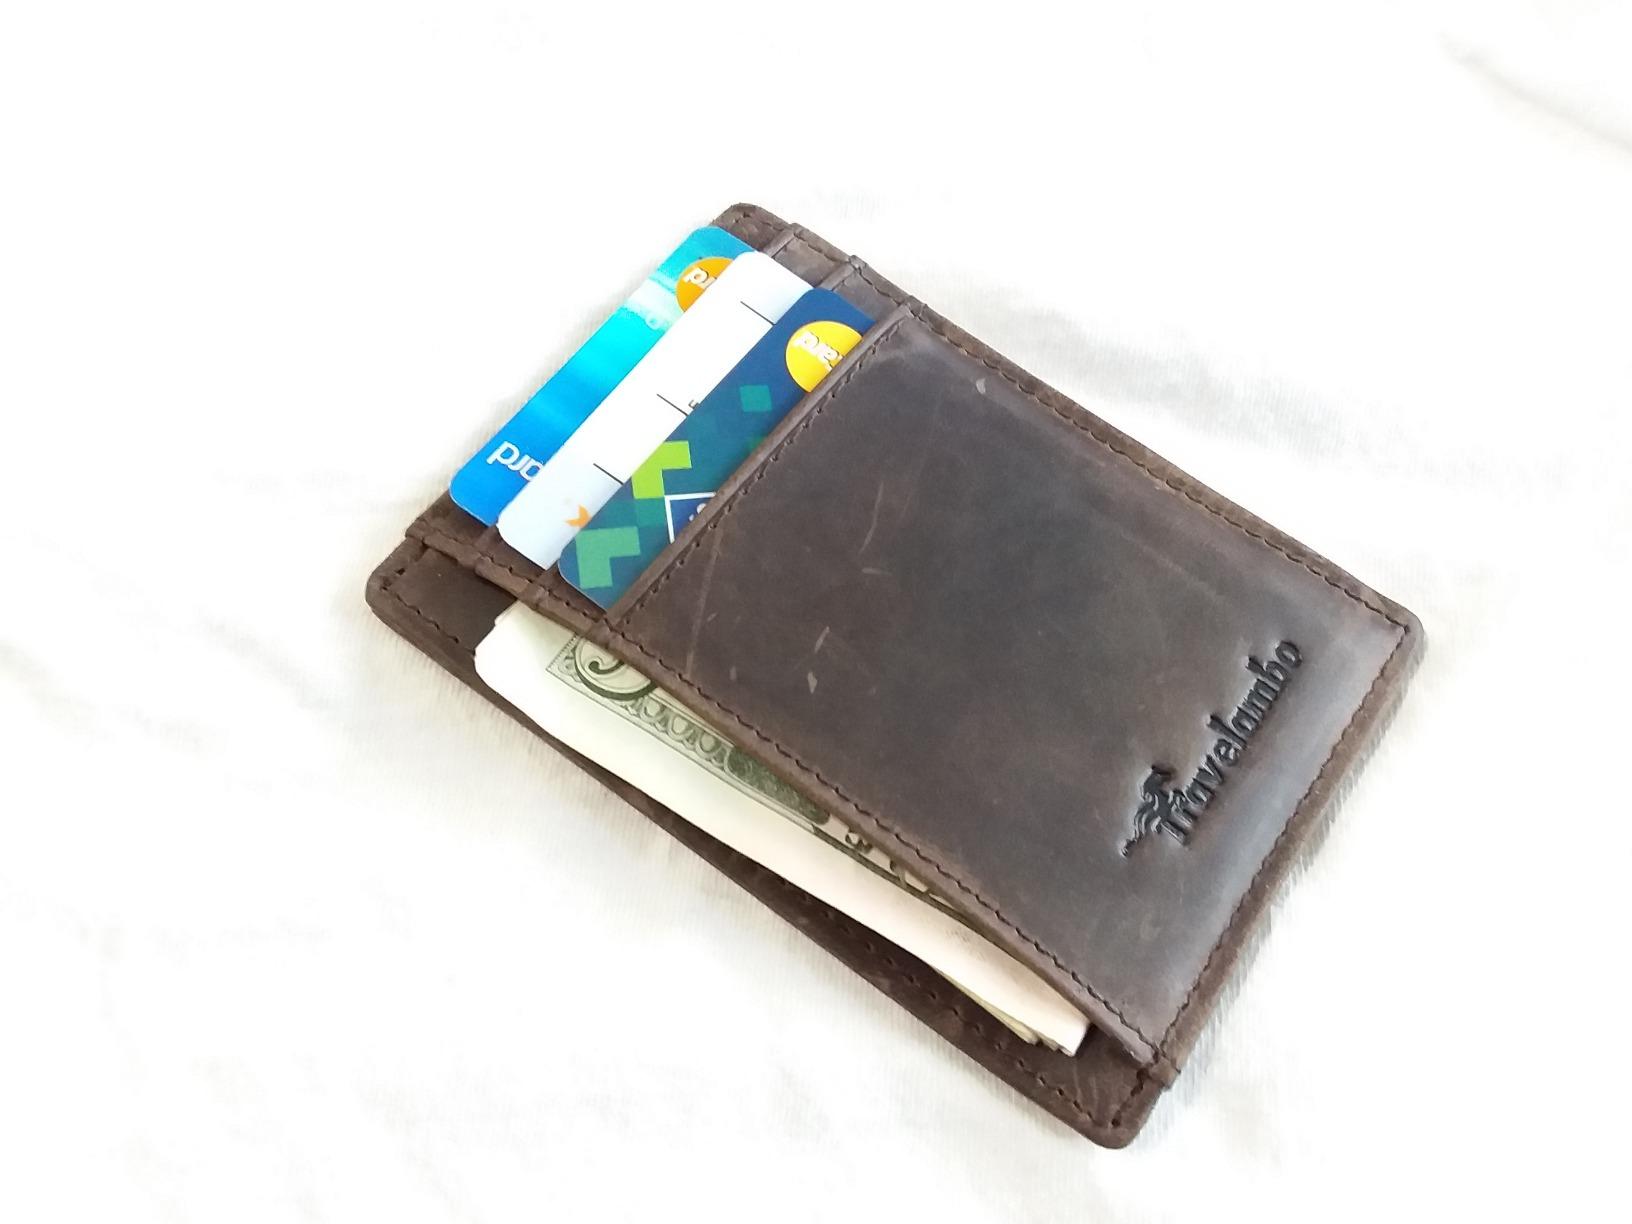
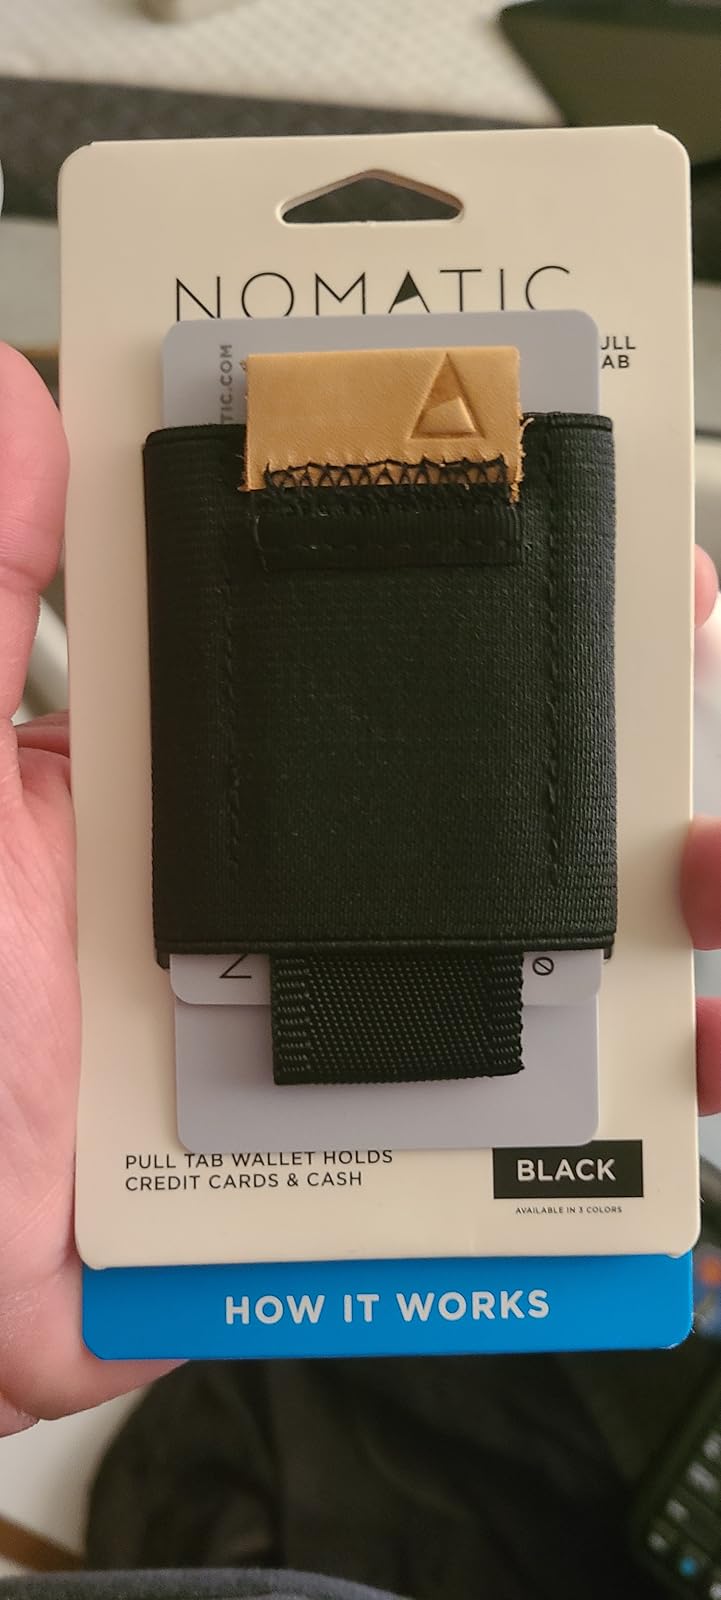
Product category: accessories_wallet
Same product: no